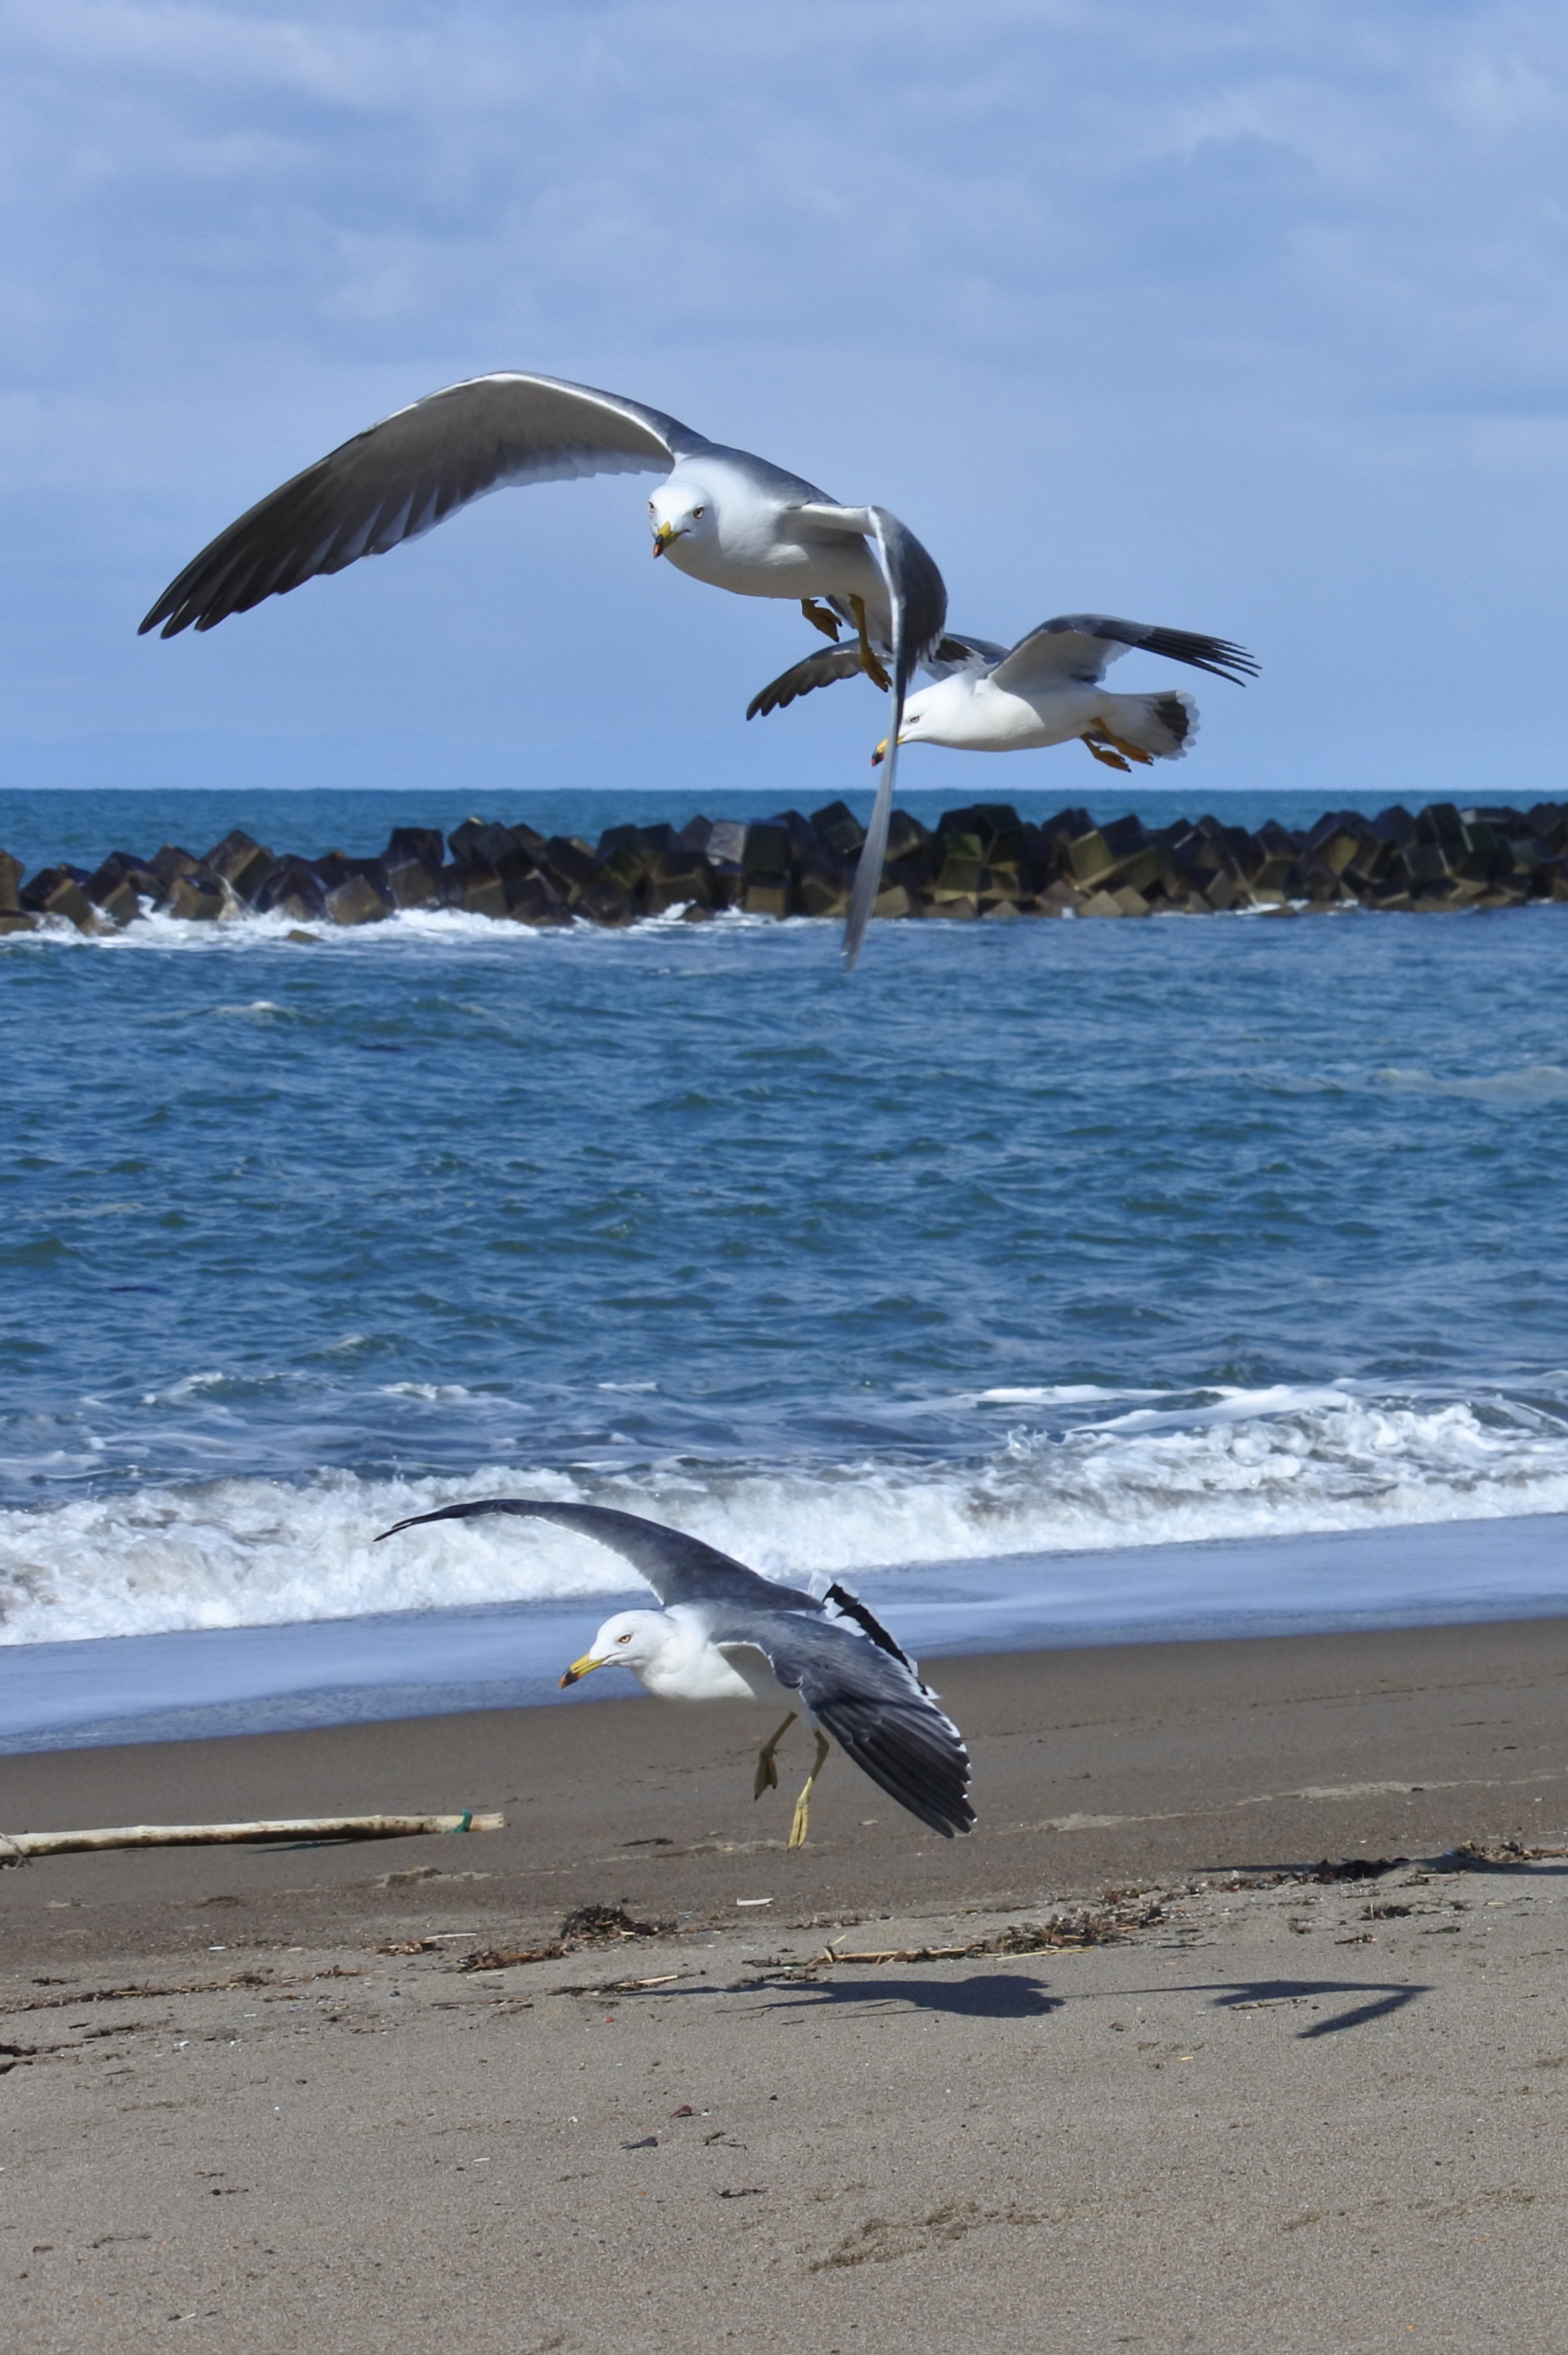
beach, sea, coast, ocean, bird, wing, cloud, sky, shore, wave, animal, pelican, seabird, seagull, gull, flight, natural, wild animal, free, vertebrate, albatross, sea gull, low altitude flight, charadriiformes